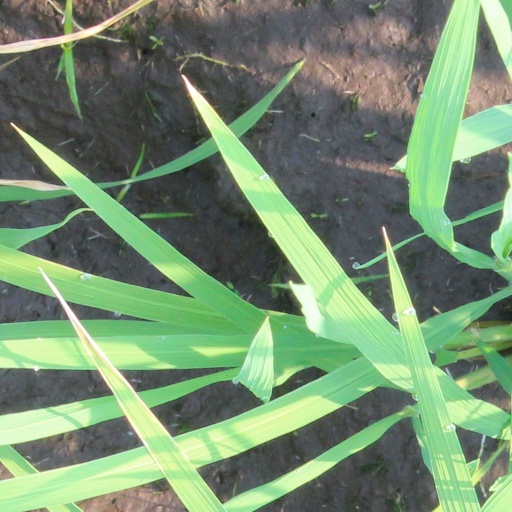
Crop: rice